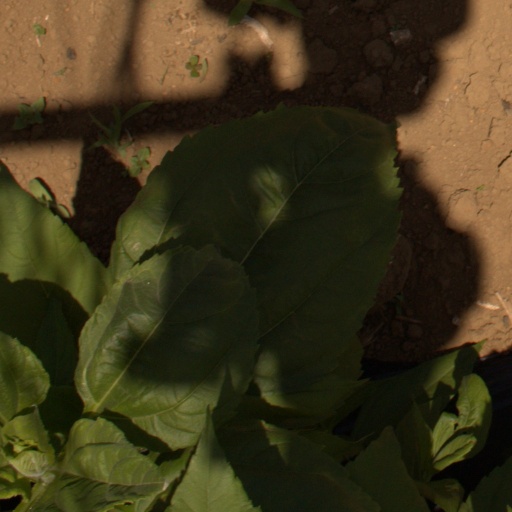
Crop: Jerusalem artichoke